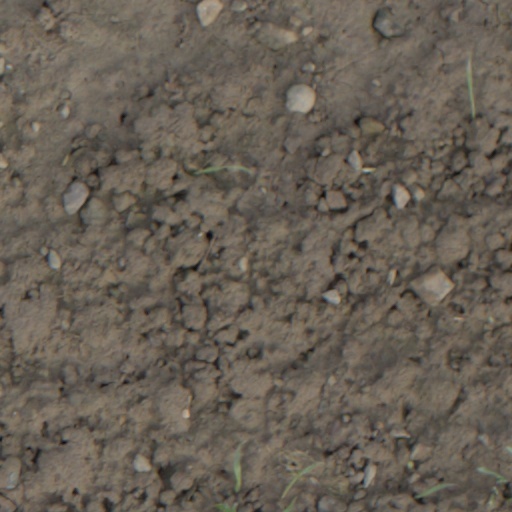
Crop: wheat